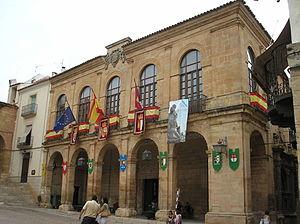
Alcaraz est une commune d'Espagne de la province d'Albacete dans la communauté autonome de Castille-La Manche.